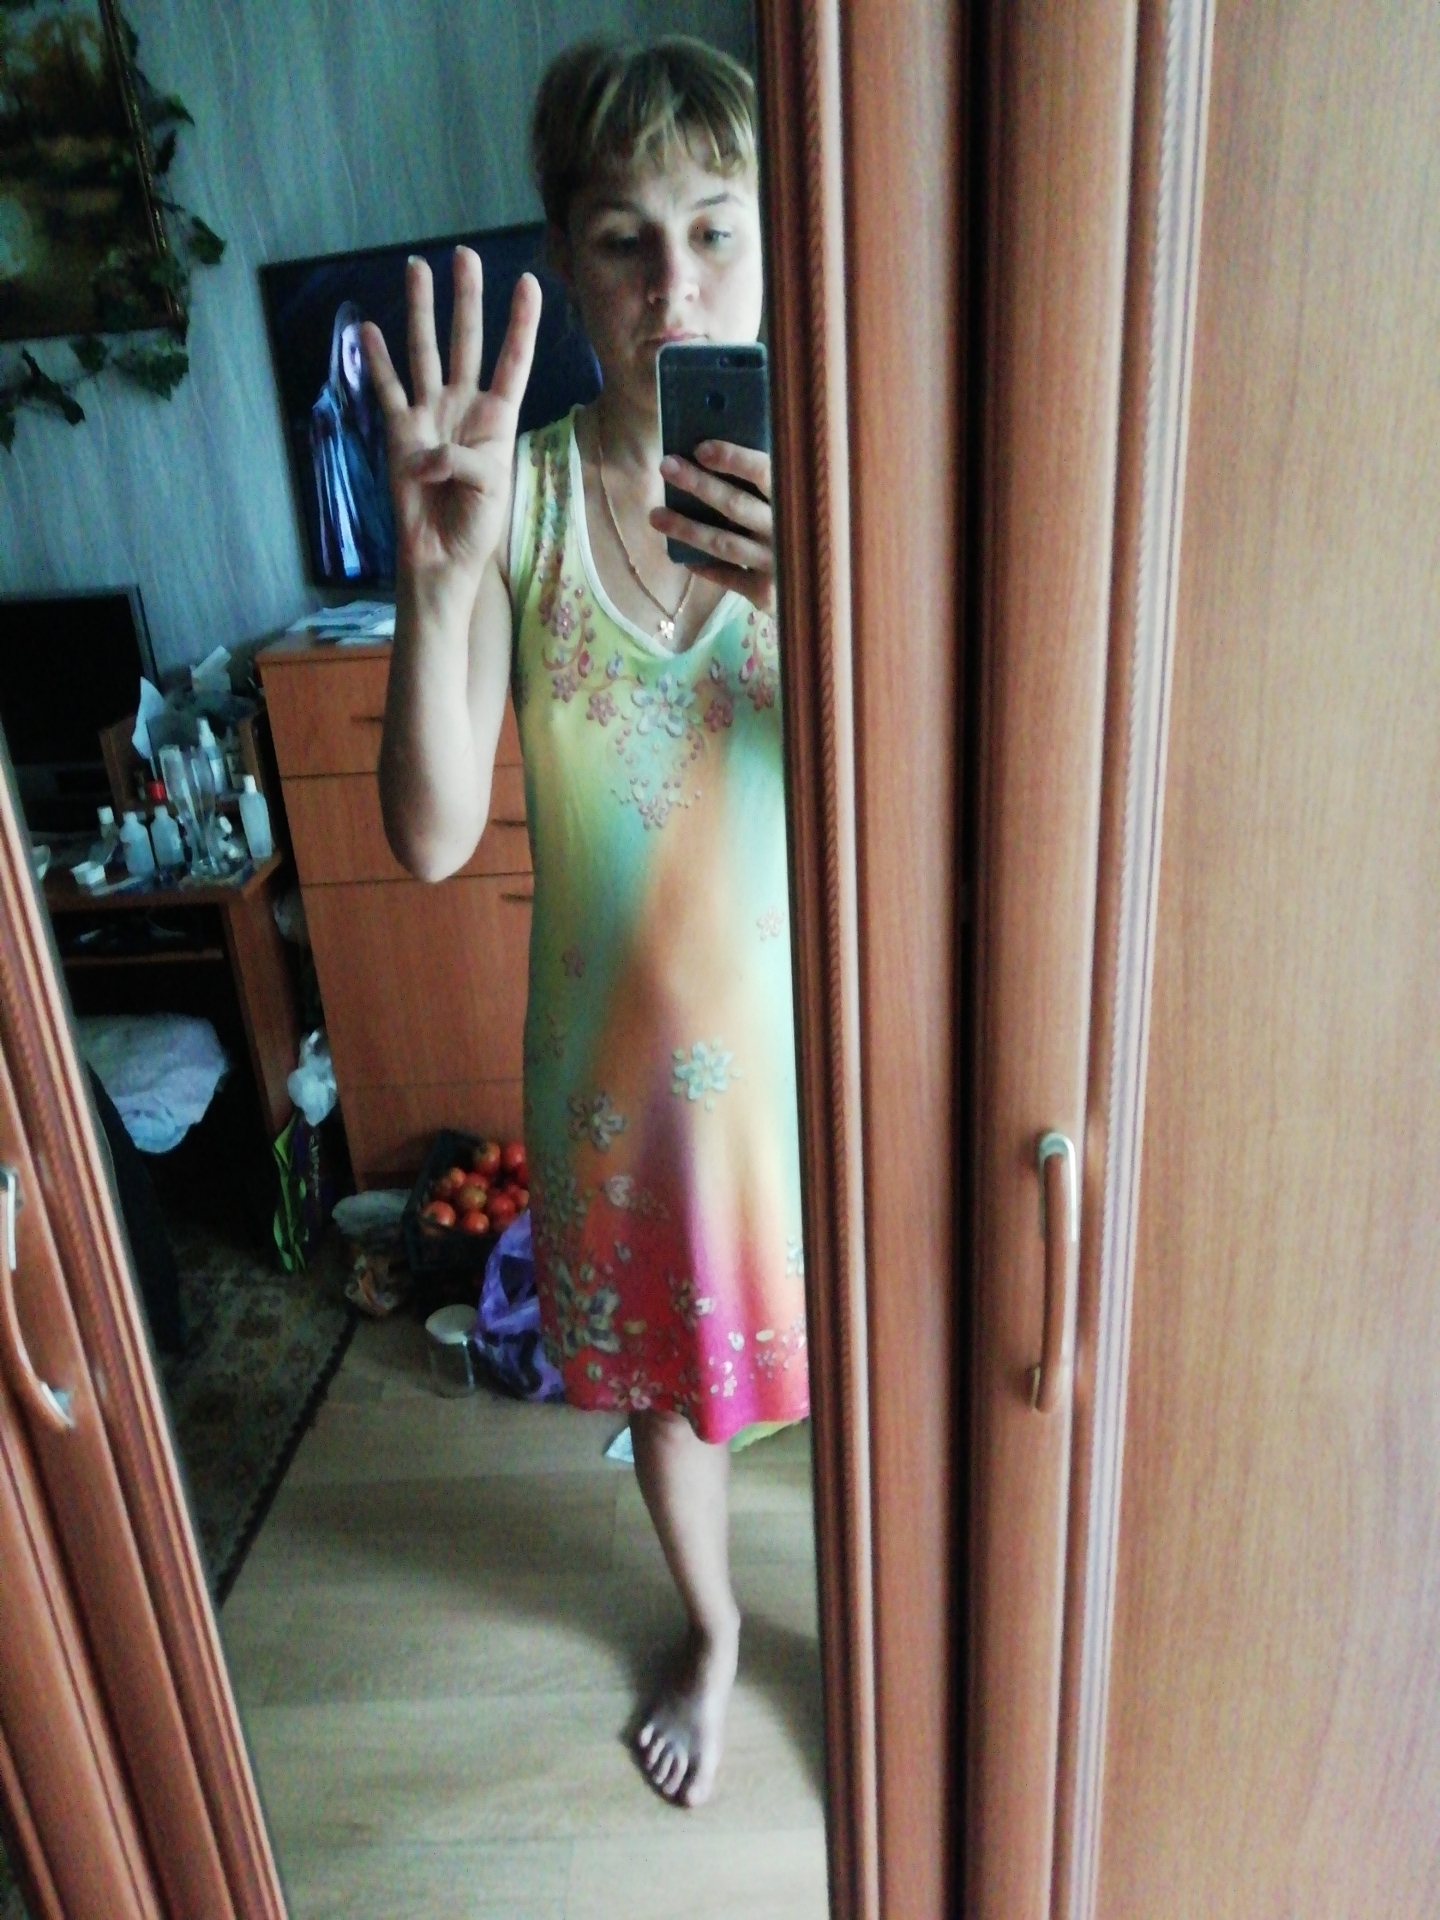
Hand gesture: four